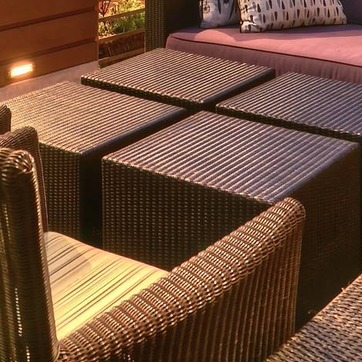
Material: other